Composite (New York City Subway car)

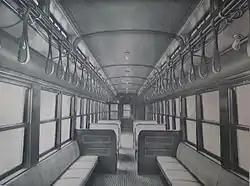

As originally delivered, the cars came only with two doors on each side of the car, located at the end vestibules. The original seating configuration was what was known as "Manhattan Style", a name given because the seating arrangement originated on the cars that ran on the Manhattan elevated lines during the 19th century. "Manhattan Style" seating featured eight transverse seats in the center of the car facing each other, and longitudinal benches down the sides of the remainder of the car. No seating was provided in end vestibules as they were primarily for entrance and exit, and to accommodate standees. Each end vestibule was accessible at all times except for the ones at the very front and very rear of a train, which were closed off by sliding vestibule doors to block entry. Because of this layout, crowd conditions were a true New York spectacle. IRT ridership and crowding conditions exceeded the expectations of the IRT's engineers. Exit was difficult, with riders needing to access the car's extremities for a pathway out of the car via the vestibule. Entering riders had to wait while exiting riders alighted from the train before they could begin a long boarding process. Consequently, the most prudent course of action was determined to be adding center doors to each Composite car. This modification took place from 1909 to 1912. Adding a center door to the car body, however, directly conflicted with the Manhattan style seating, so the center transverse seats had to be removed for these modifications. The car body had also not been designed with the strength necessary to support a center door, so when this modification was made, it was necessary to add fishbelly girders underneath the center doors to provide added strength for the car's frame.